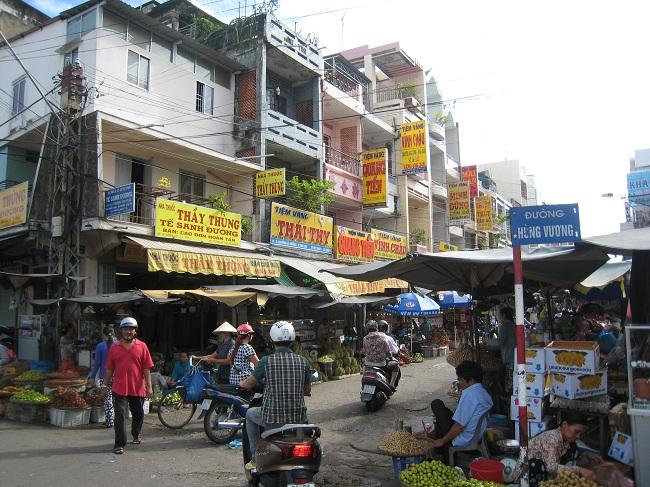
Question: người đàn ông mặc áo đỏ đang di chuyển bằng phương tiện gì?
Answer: người đàn ông đi bộ